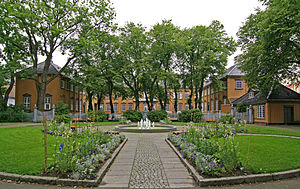
Stiftsgården / Stiftsgårdsparken
Stiftsgårdsparken (2007)
Stiftsgården er Nordens største træpalæ med tilhørende have i Midtbyen i Trondheim, på hjørnet af Munkegata og Dronningens gate. Det var det største af de store træpalæer i byen fra sidste del af 1700-tallet og er også blandt de største træbygninger i Norden med 140 rum og 4000m².